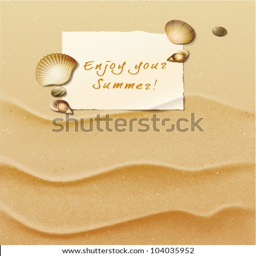
massage on white paper and seashells over a sand beach